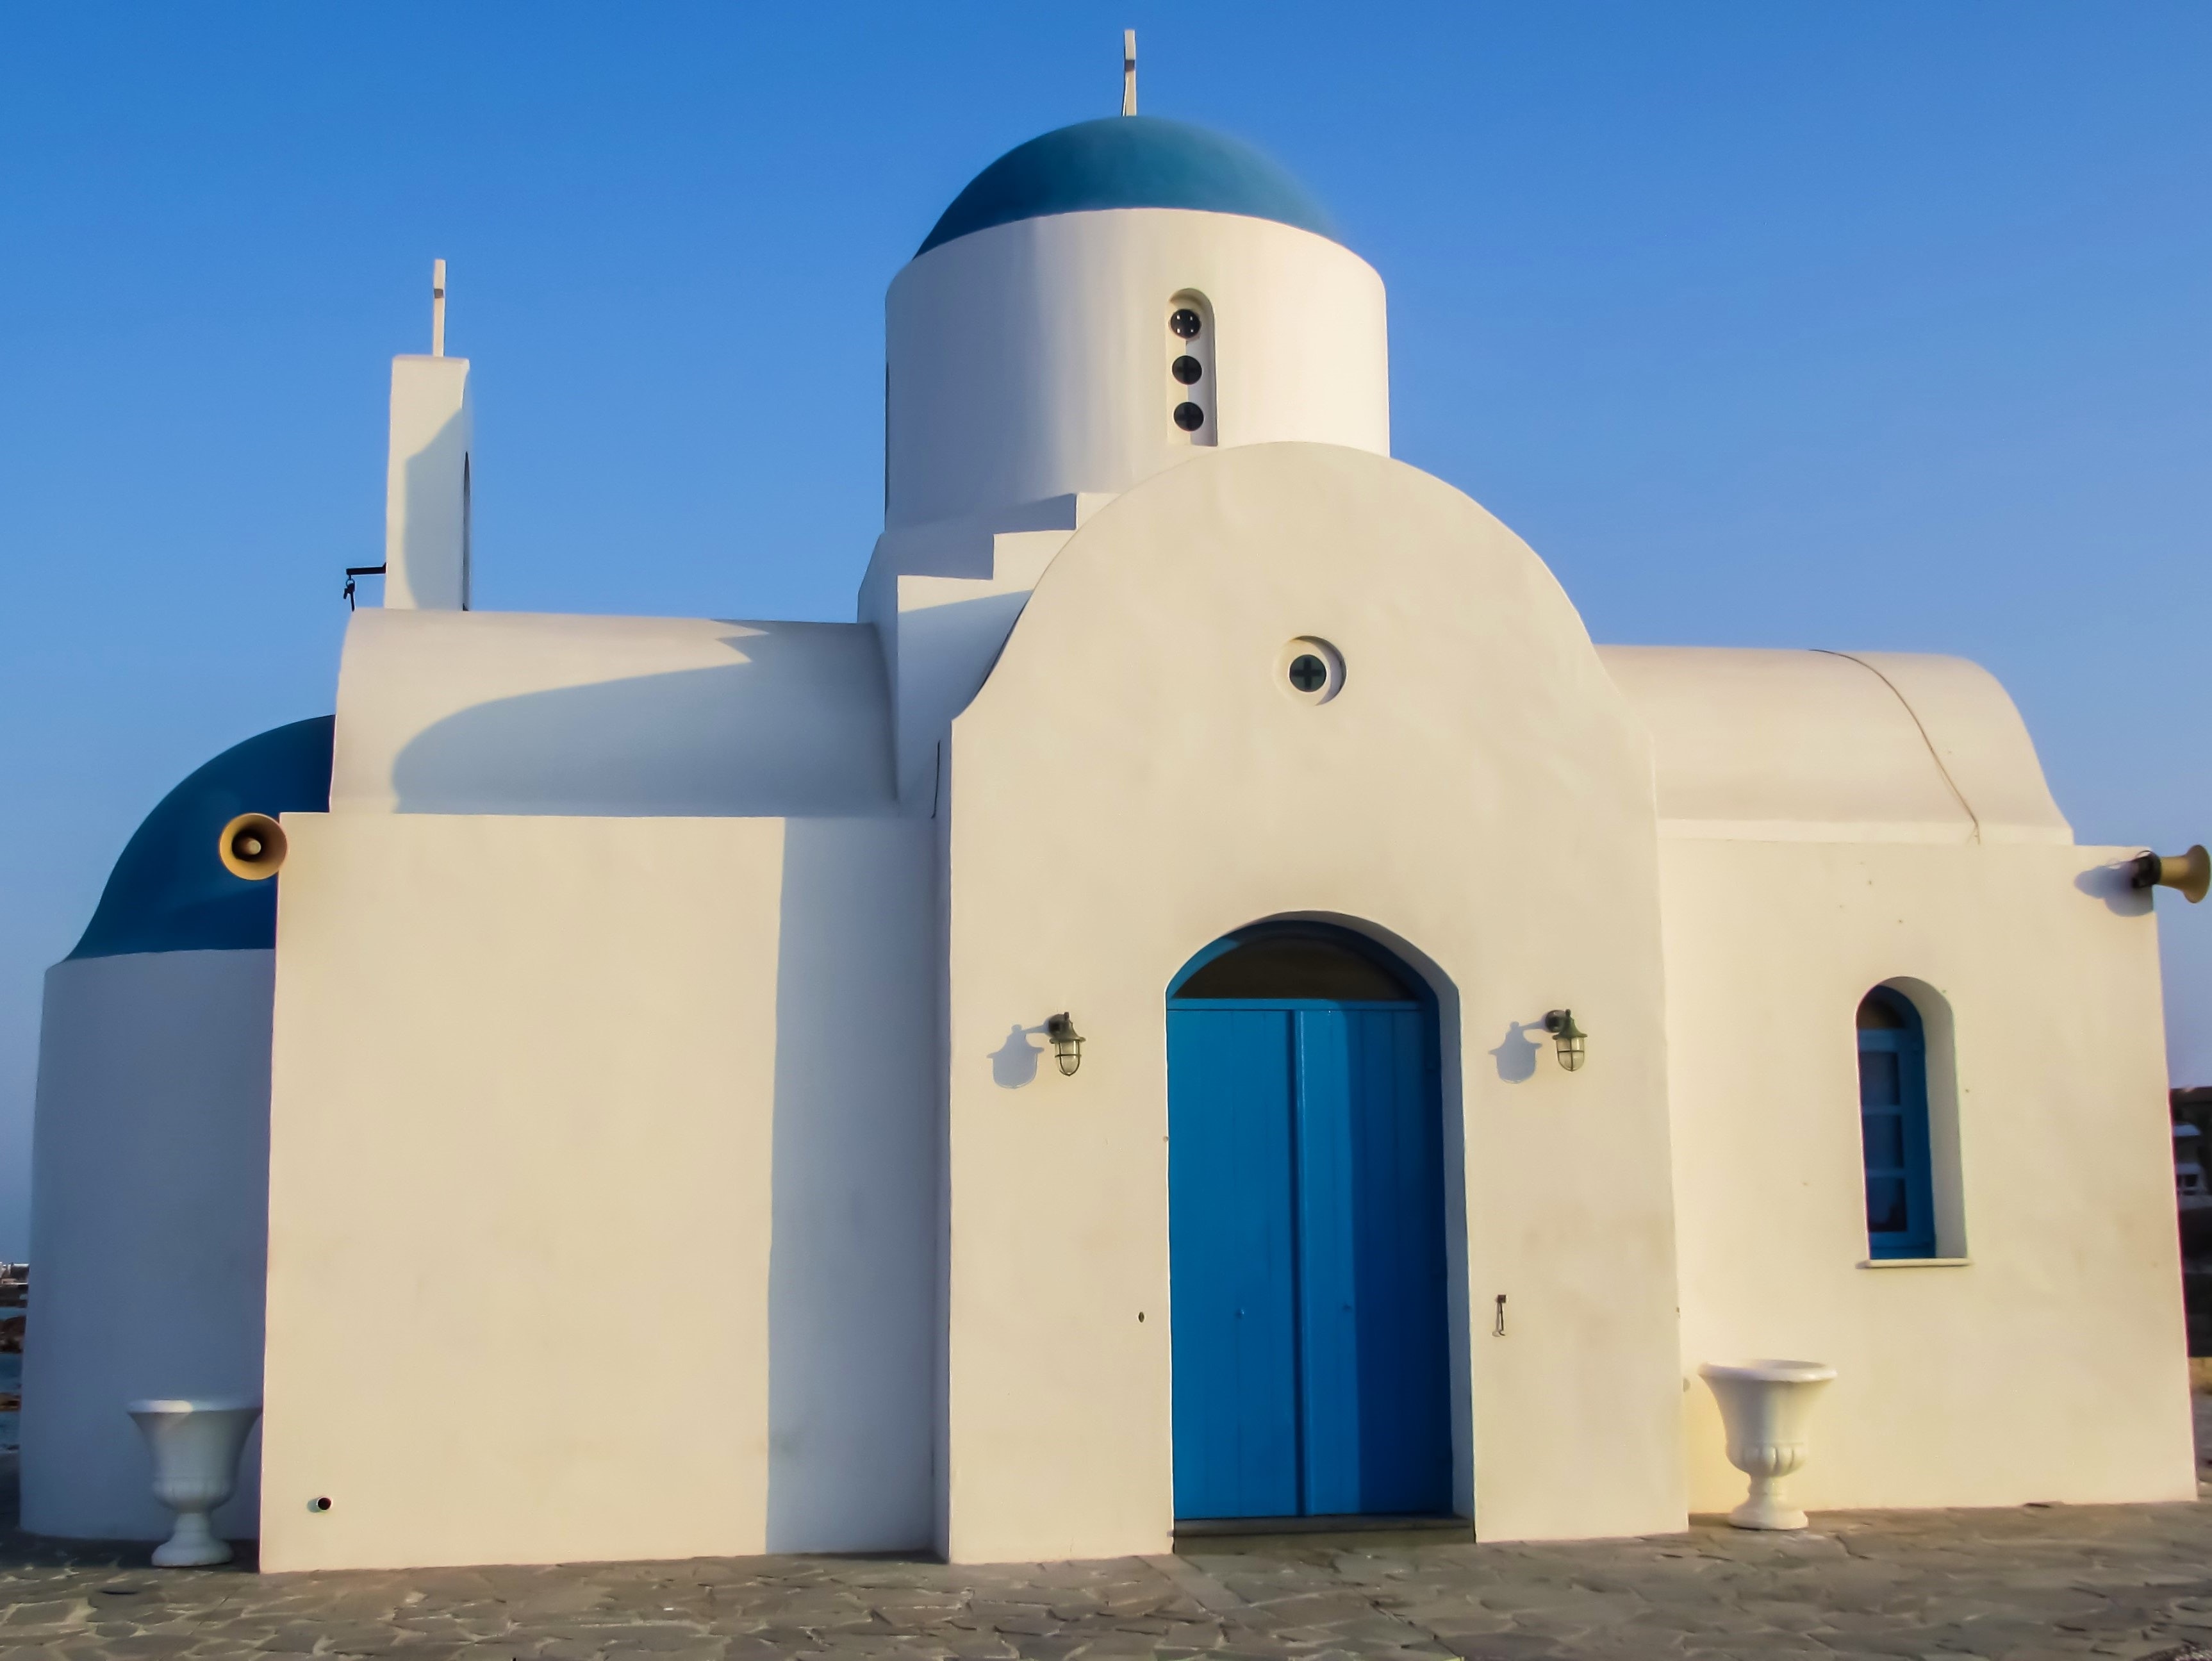
place of worship, dome, building, architecture, chapel, spanish missions in california, church